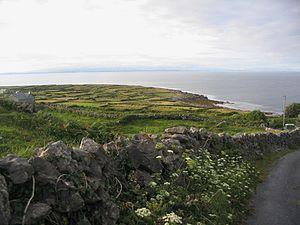
Les îles d’Aran forment un archipel d'Irlande situé à dix-huit kilomètres des côtes occidentales du pays, à la sortie de la baie de Galway. Géologiquement parlant, ces îles sont le prolongement de l’ensemble karstique des Burren dans le comté de Clare.